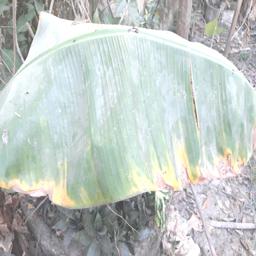
Label: POTASSIUM DEFICIENCY